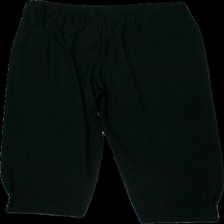
View: back
Type: Trousers
Category: Ladies
Brand: Masai
Colors: Black
Material: 79% viscose 21% polyester
Cut: Regular
Size: L
Season: All
Damage location: middle left
Price range: 50-100
Recommended usage: Reuse
Description: svarta byxor